History of randomness

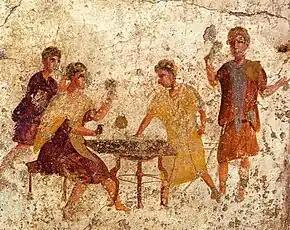
Ancient fresco of dice players in Pompei

In ancient history, the concepts of chance and randomness were intertwined with that of fate. Many ancient peoples threw dice to determine fate, and this later evolved into games of chance. At the same time, most ancient cultures used various methods of divination to attempt to circumvent randomness and fate. Beyond religion and games of chance, randomness has been attested for sortition since at least ancient Athenian democracy in the form of a kleroterion.